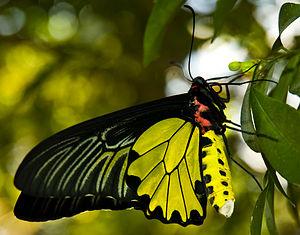
Troides aesacus est une espèce de papillon de la famille des Papilionidae et de la sous-famille des Papilioninae et du genre Troides.
Troides aeacus est une espèce de lépidoptères de la famille des Papilionidae et de la sous-famille des Papilioninae et du genre Troides.